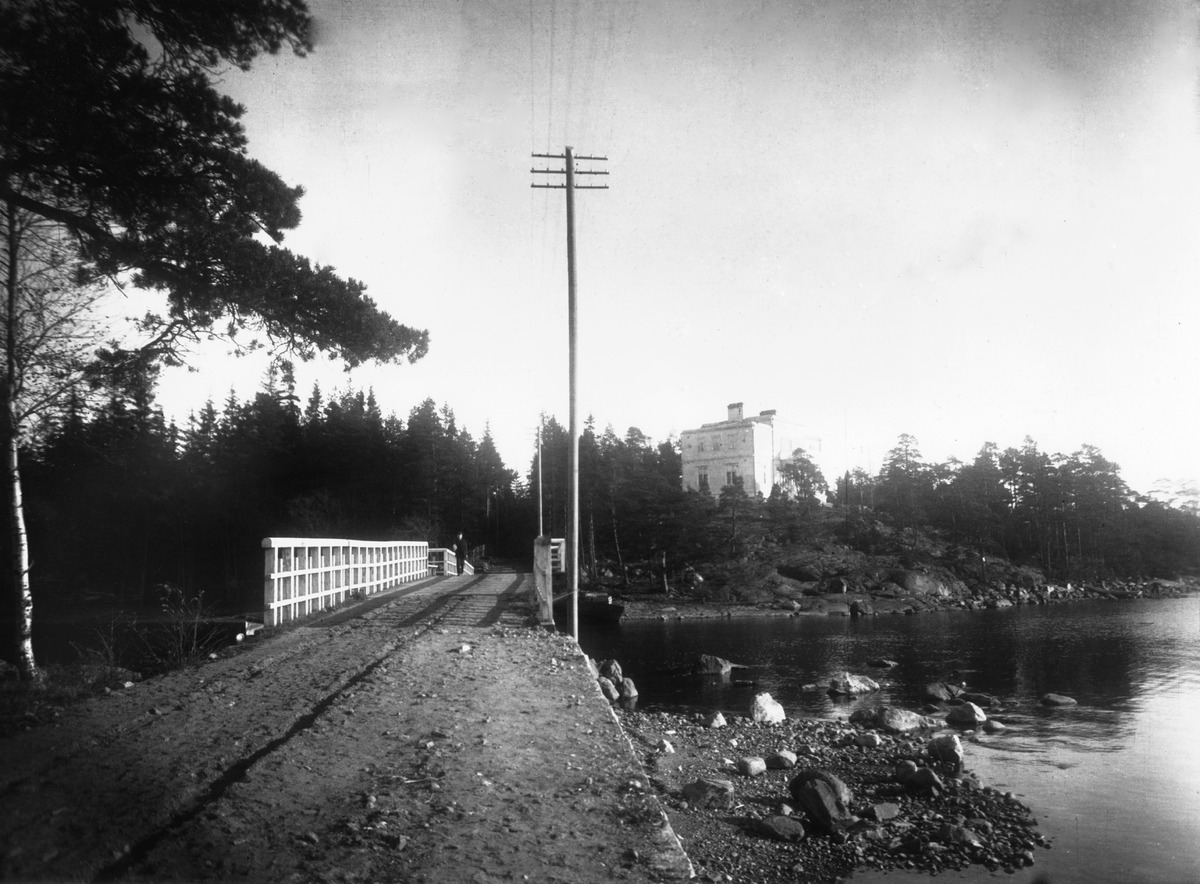
Armas Lindgrenintie 1, Kulosaari
sisällön kuvaus: Armas Lindgrenintie 1, Kulosaari. mustavalkoinen
Kuvaaja: Rosenbröijer, A.E., valokuvaaja
Ajankohta: kuvausaika 1910 n
Paikka: Suomi, Uusimaa, Helsinki, Kulosaari Helsinki, Armas Lindgrenintie 1
Aiheet: jalankulkijat, sillankaiteet, sillanpenkit